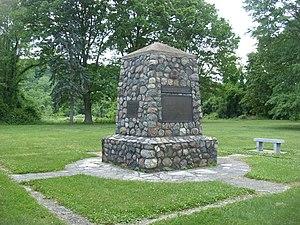
La bataille of Buffington Island, connue aussi sous l’appellation d'escarmouche de St. Georges Creek, est un combat de la guerre de Sécession qui s'est déroulé dans le comté de Meigs, Ohio, et dans le comté de Jackson County, West Virginia, le 19 juillet 1863, pendant le raid de Morgan. Plus grande bataille en Ohio pendant la guerre, Buffington Island contribue à la capture du célèbre pilleur de la cavalerie confédérée, le brigadier général John Hunt Morgan, qui tentait d’échapper à ses poursuivants de l'armée de l'Union en traversant l'Ohio River à un gué en face de Buffington Island.